Forstbotanisk Have

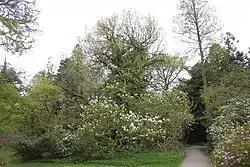
Forstbotanisk Have Charlottenlund

Forstbotanisk Have "(lit. "Forestry Botanical Garden")", or Charlottenlund Arboretum was established in 1838 as an educational garden for botanists as part of the University of Copenhagen. It has previously been managed as a unit under the Hørsholm Arboretum, which in turn is operated by the University of Copenhagen's Department of Geosciences and Natural Resource Management. From 2008 until October 2021 it had been managed by the Skov- og Naturstyrelsen "("The Danish Nature Agency")." The land is now rented from the state and maintained by Gentofte Municipality. It is located in the grounds of Charlottenlund Palace north of Copenhagen, Denmark.